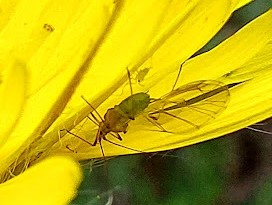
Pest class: pea_aphid